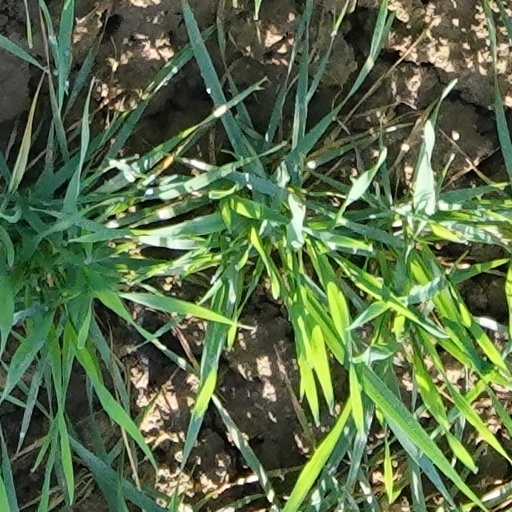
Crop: wheat